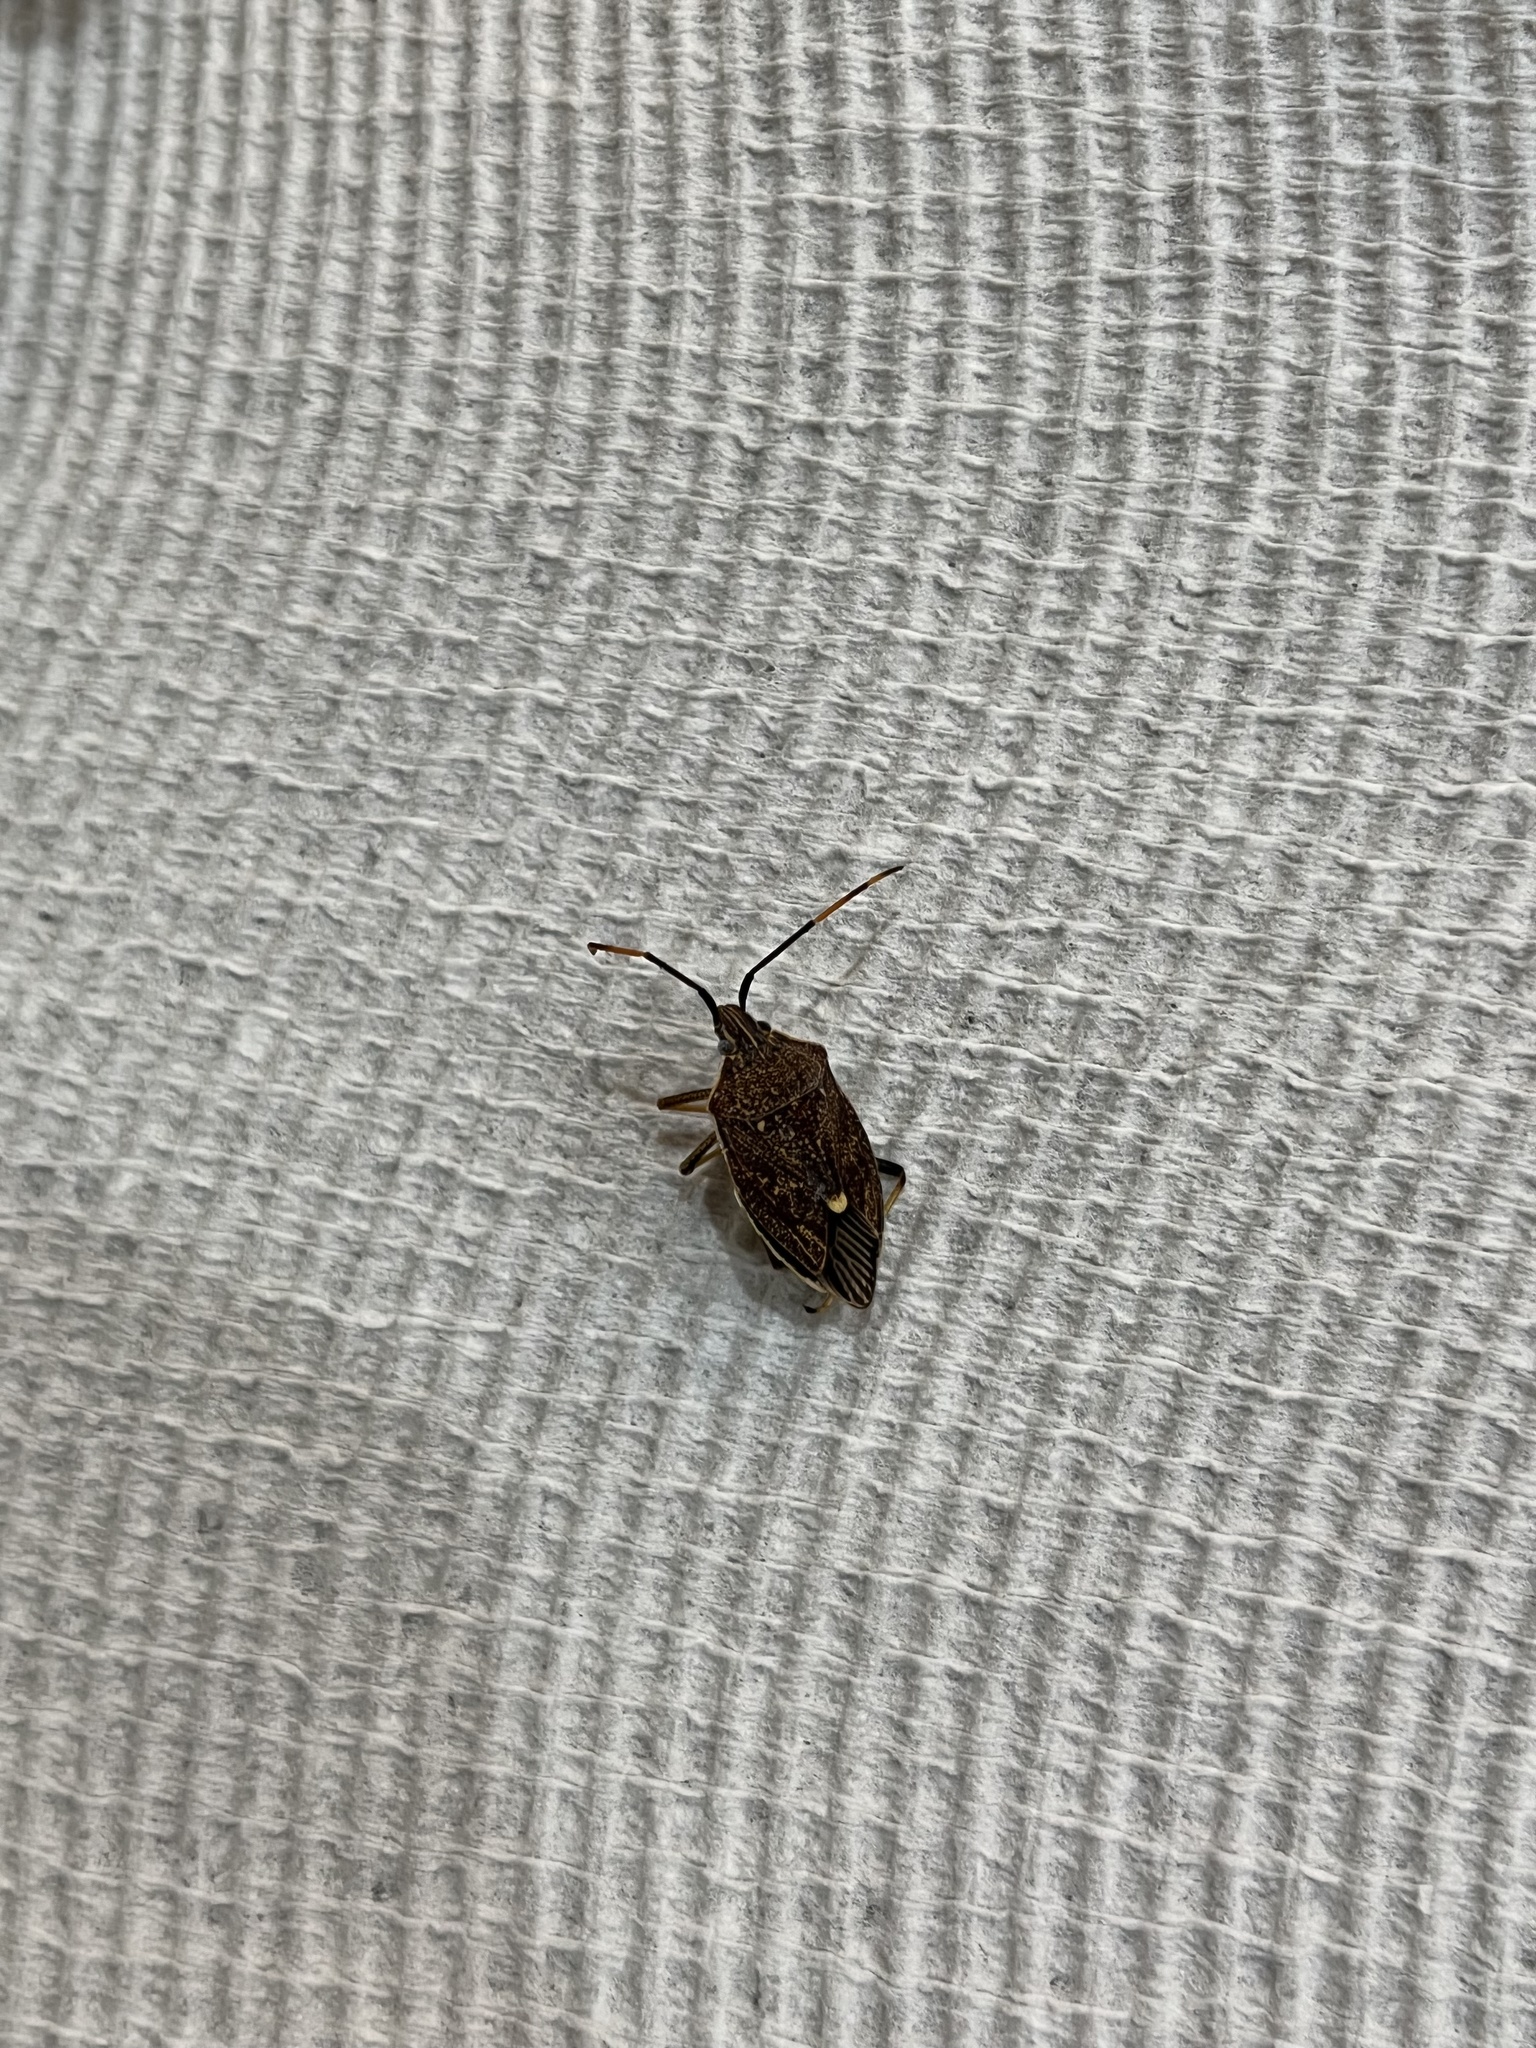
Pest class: stink_bug